Isaac Newell

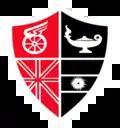
The logo designed by Newell for the school, whose colours were then adopted by the club Newell's Old Boys

Newell acquired a property and in 1884 he founded the "Colegio Comercial Anglicano Argentino" with a distinctive red and black emblem. The colours were taken from those of the flag of England and the flag of the German Empire. Newell's wife had German nationality.